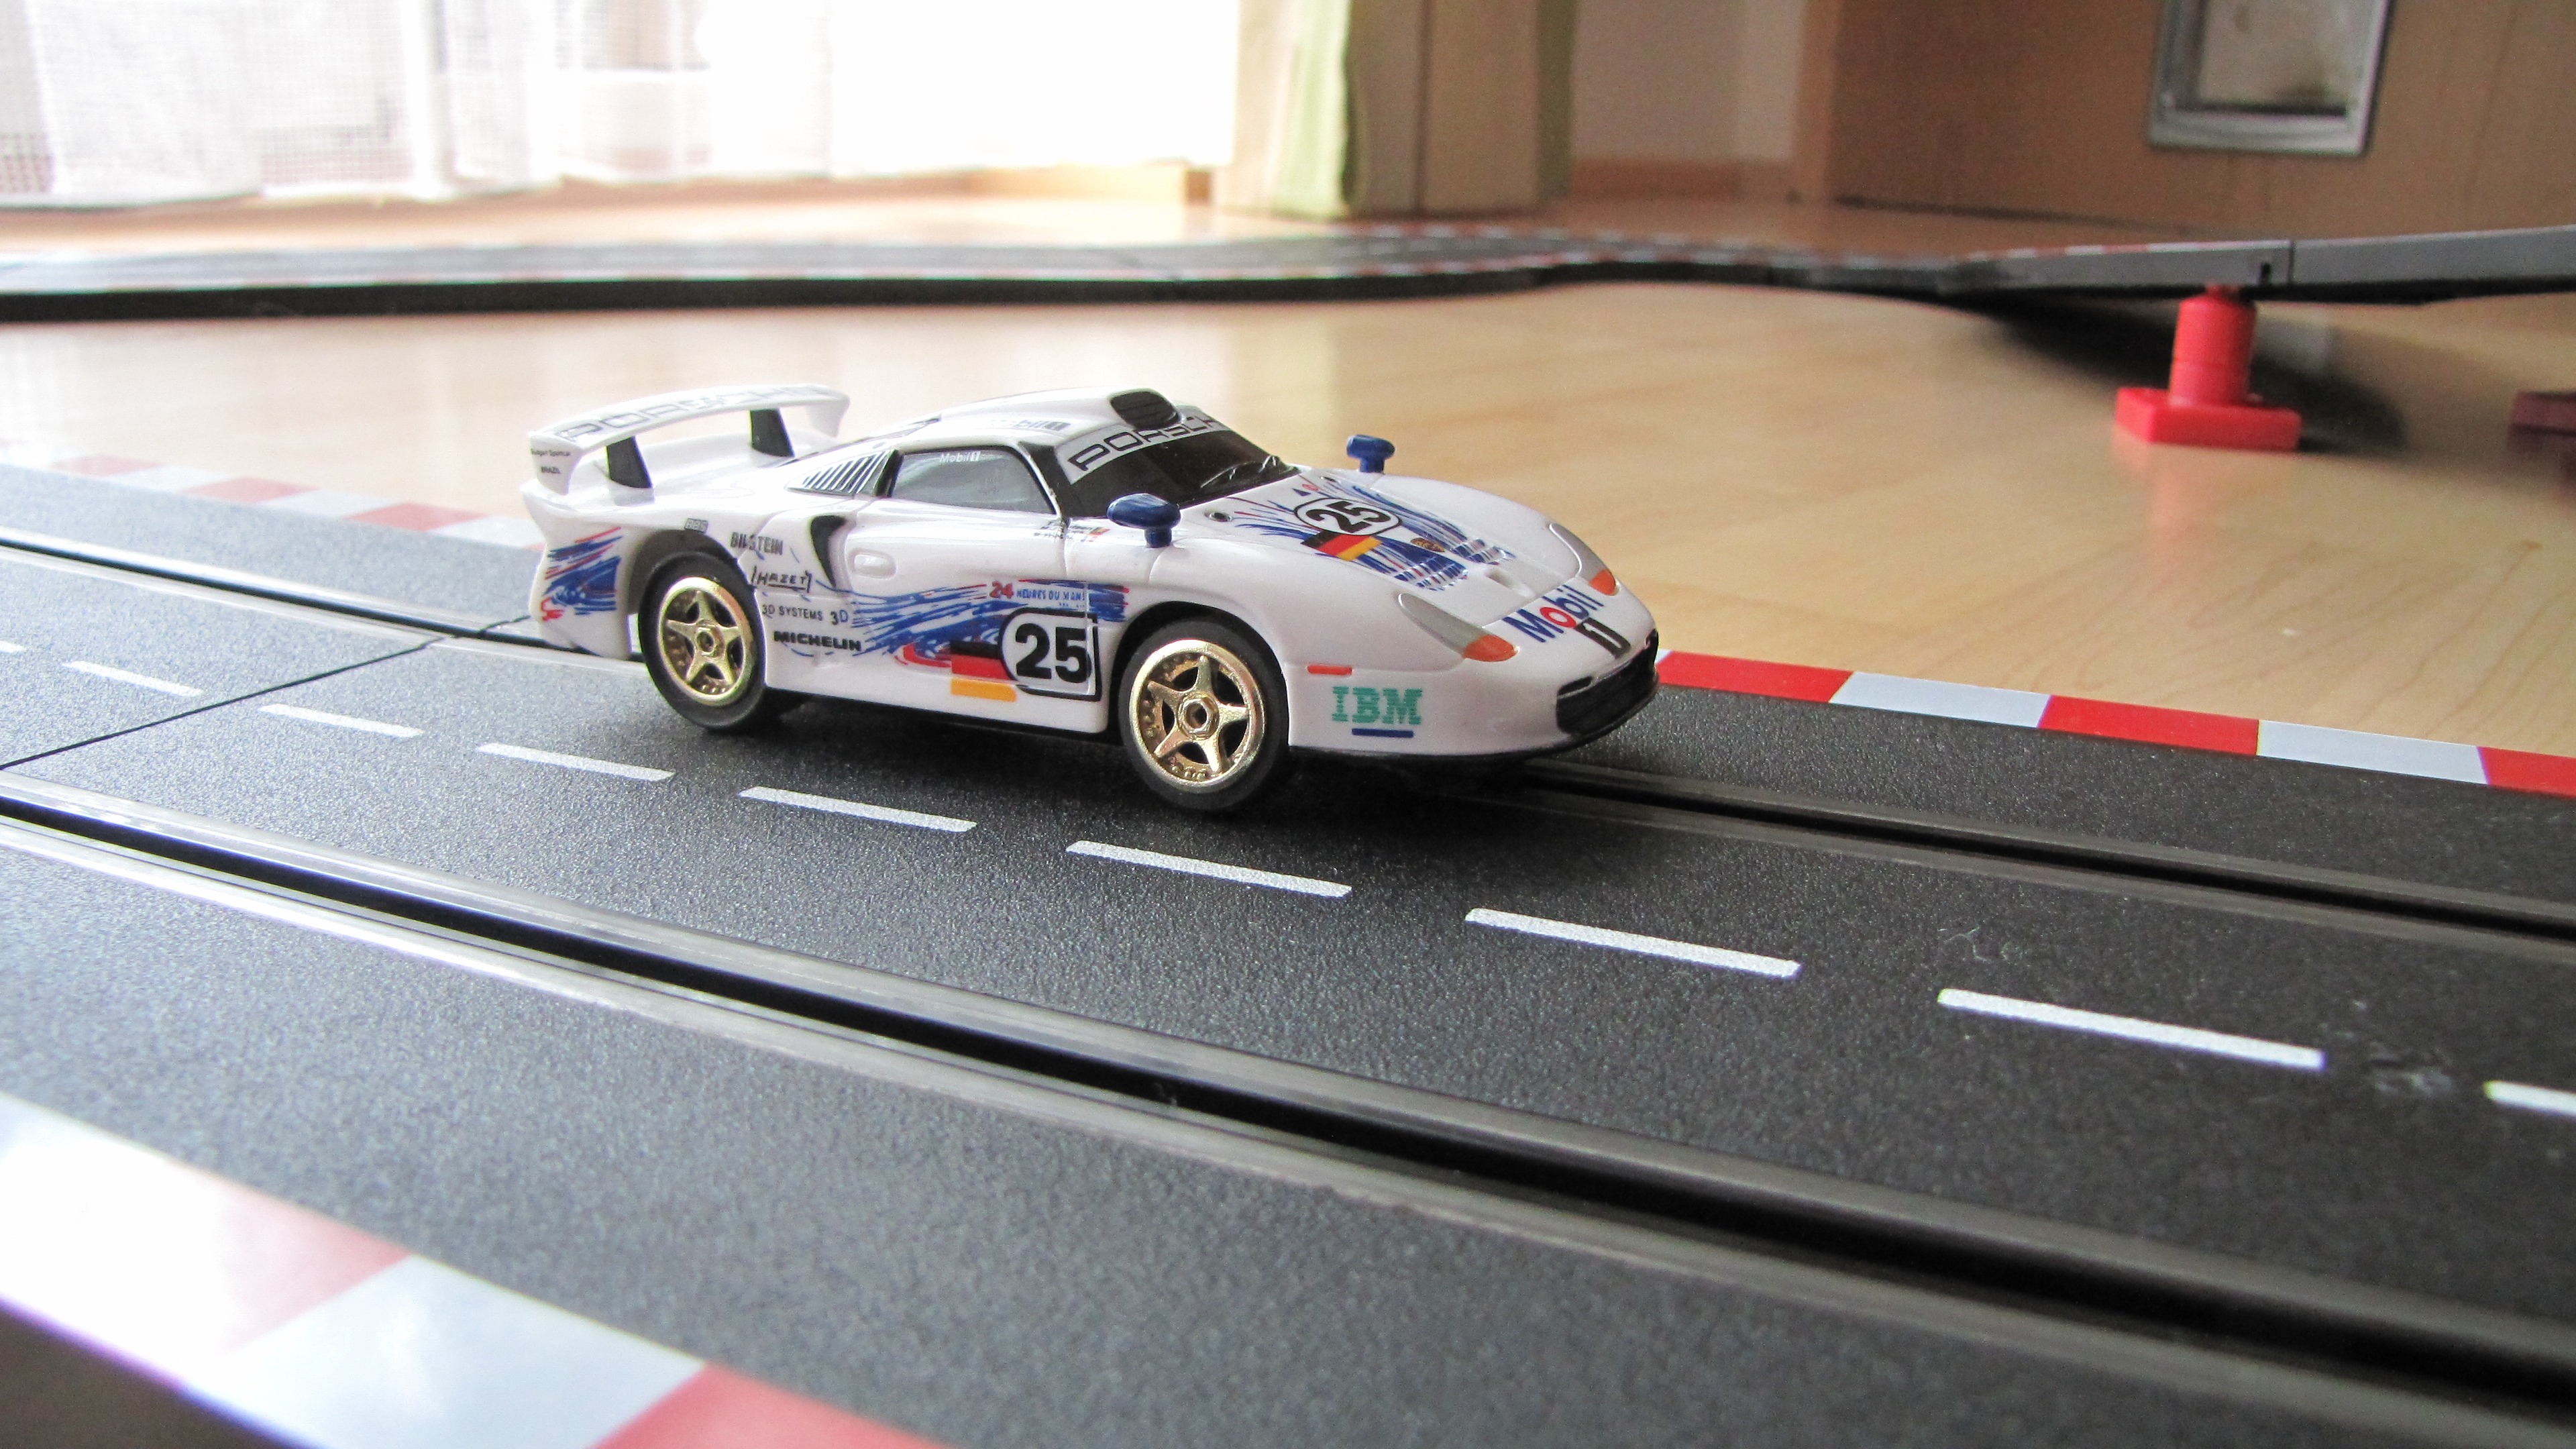
car, vehicle, auto, sports car, race car, race, supercar, racing, toys, race track, porsche, carrera, toy car, land vehicle, automobile make, automotive design, performance car, open wheel car, sports prototype